Grim Natwick

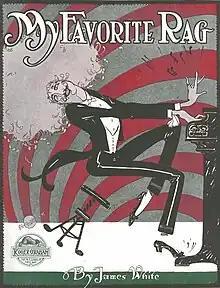
Sheet music cover from 1915, one of Grim Natwick's earliest published efforts

Natwick's artistic career started with cover designs for sheet music, initially for a friend who worked at a music publishing company. Natwick found that he was good at this type of work and contacted other publishers in Chicago, eventually illustrating the covers for many song sheets, usually in no more than two colors. A former school friend, Gregory La Cava convinced him to try animation at William Randolph Hearst Studio, which only animated their comic strip properties. Natwick stated, "I was having lunch with LaCava one day and he said, 'Why don't you try this thing?' He found it very hard to get artists to do this; nobody knew how to animate. They would come in and see somebody drawing a hundred drawings a day and it would frighten them. We knew each other well, and I had apparently shown a knack of drawing humorous drawings, so he persuaded me to try it for a couple of weeks. That lasted about fifty years." The studio was under the direction of Gregory La Cava. In 1925, after one year at the studio, he took his savings and sailed to the Vienna National Academy, where he mostly drew anatomy of women. Natwick was influenced by Egon Schiele and Gustav Klimt. He graduated in late summer of 1928, moving back to New York. Natwick is best known for creating the Fleischer Studio's most popular character, Betty Boop, under the direction of Max Fleischer. Although legal ownership of the Betty Boop character remained with the studio (as Natwick was an employee), Grim created the original design of Betty Boop at the request of studio head Max Fleischer, who requested a girlfriend for his then-star character, an anthropomorphic dog named "Bimbo". Natwick would remain one the primary animators of Betty Boop from "Dizzy Dishes" (1930) to "Bimbo's Initiation" (1931), his last cartoon for Fleischer's before moving to the West Coast.